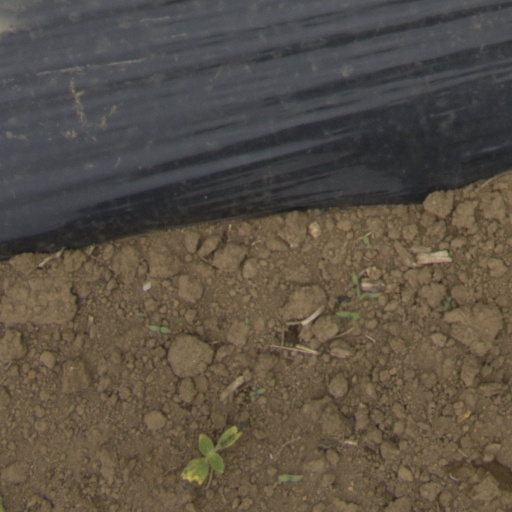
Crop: Jerusalem artichoke